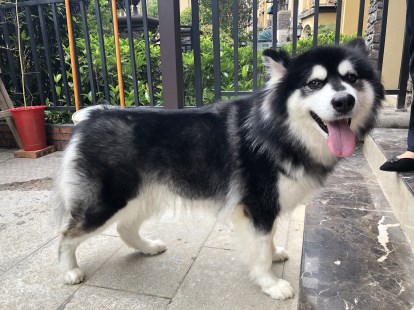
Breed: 1324-n000004-malamute